Describe the emotion expressed in this image:  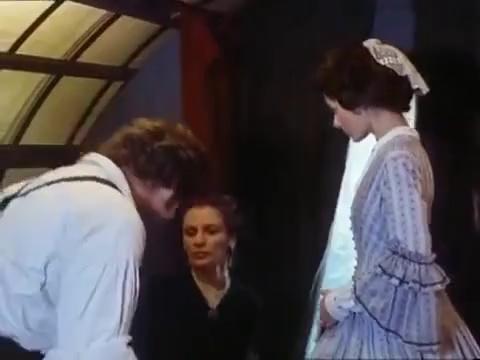
This person displays Fear, valence and arousal with high intensity.